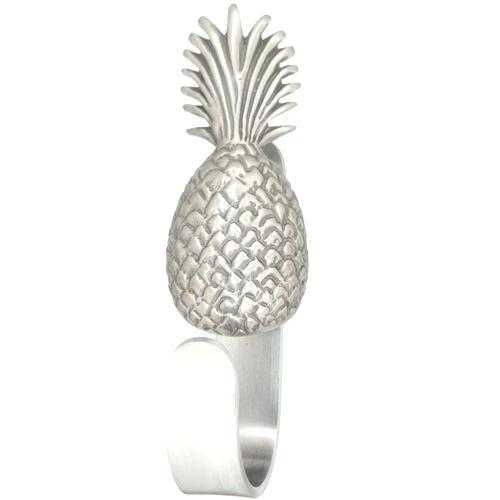
Label: Pineapple